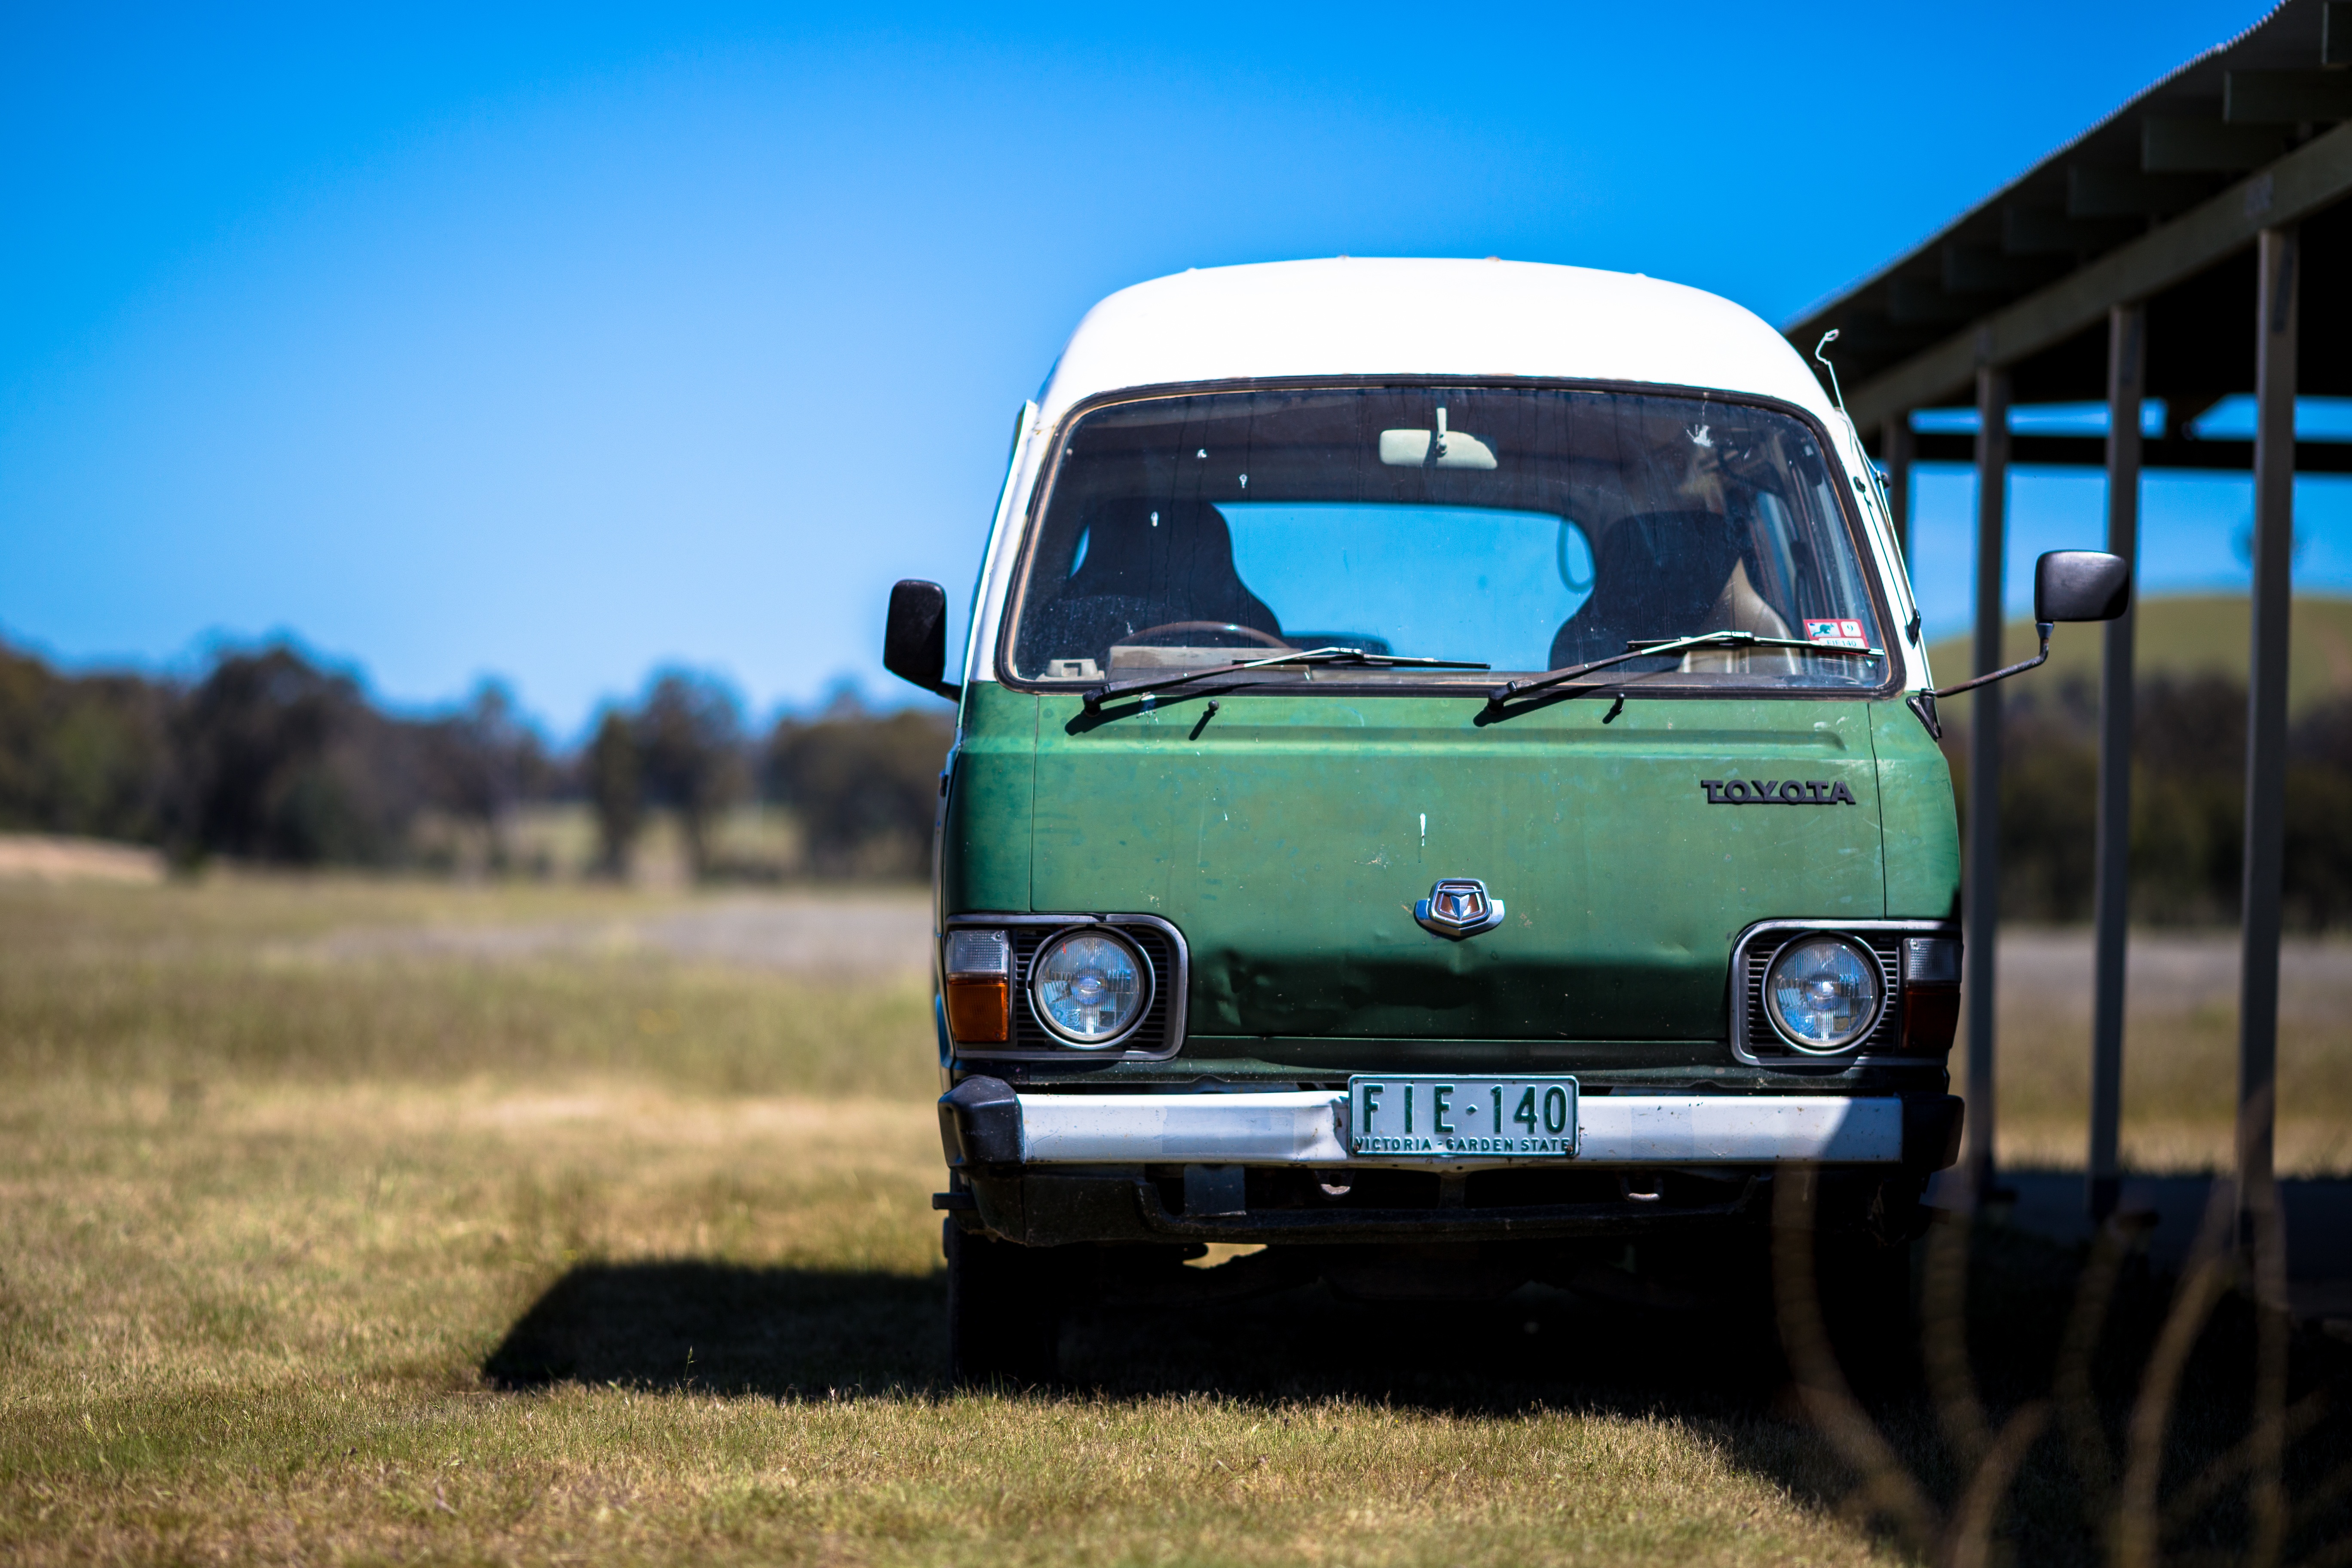
car, automobile, van, transport, vehicle, motor vehicle, bus, old van, minivan, minibus, commercial vehicle, land vehicle, recreational vehicle, automobile make, microvan